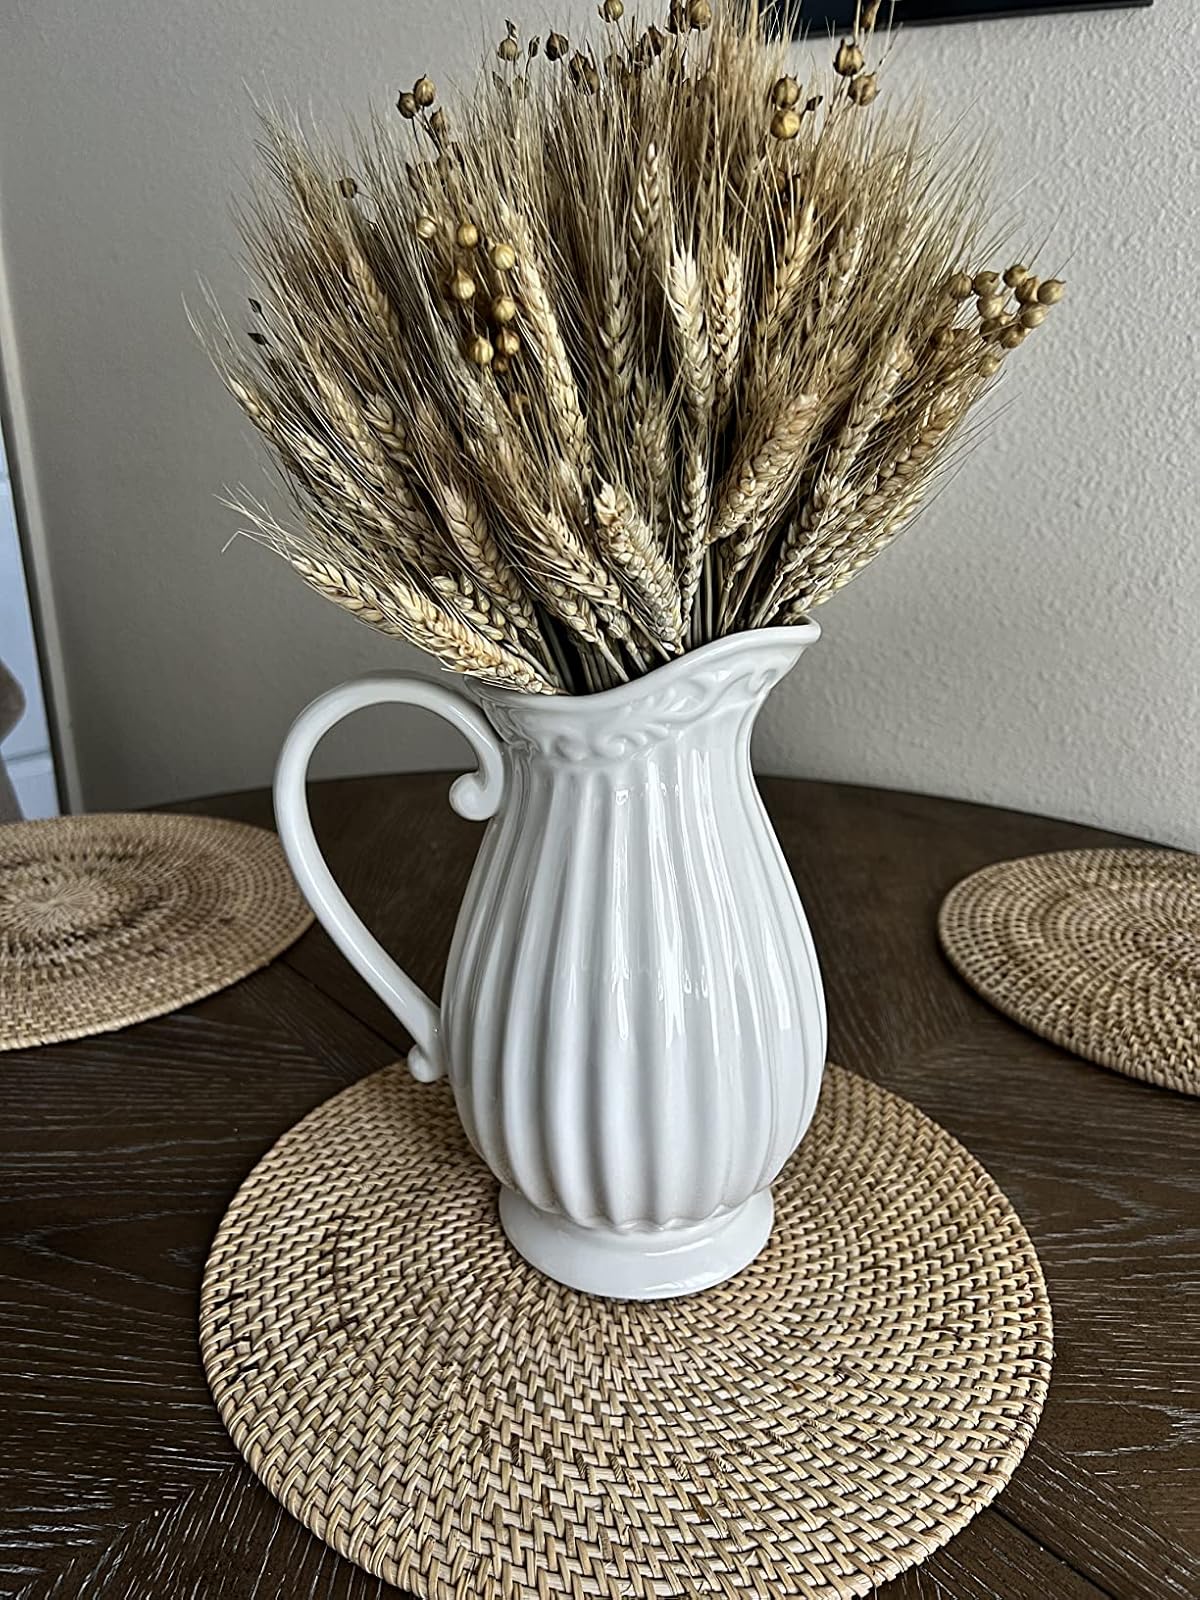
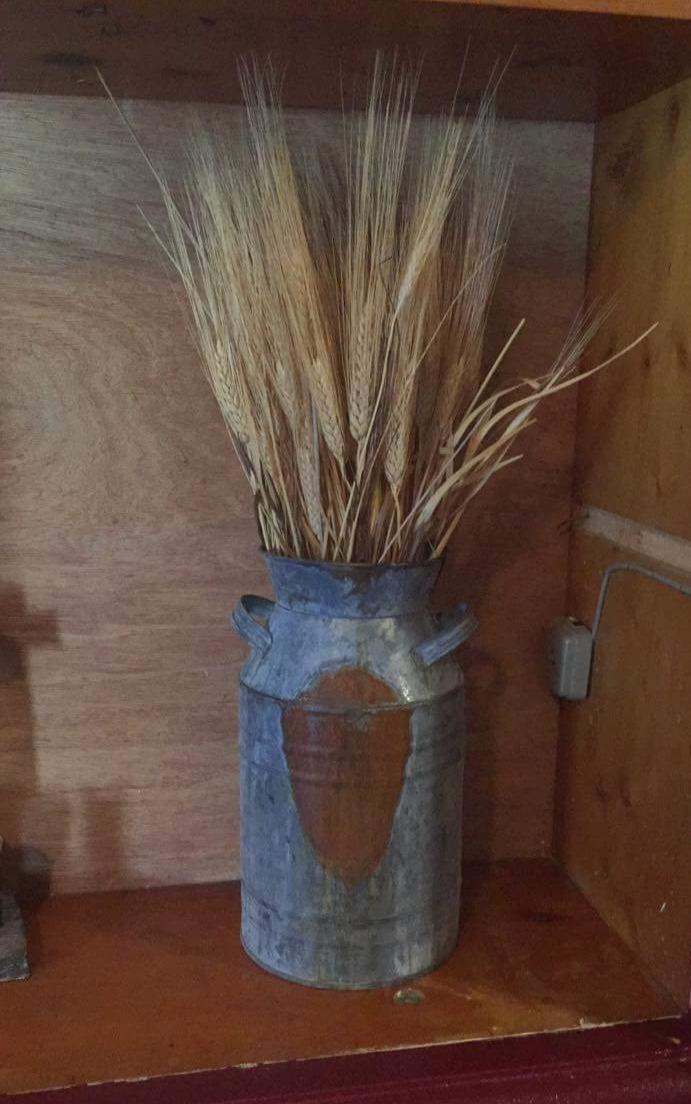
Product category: vase
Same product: no